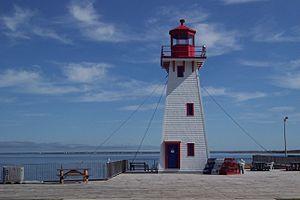
L'aquarium et centre marin du Nouveau-Brunswick est un aquarium situé dans la ville de Shippagan, au Nouveau-Brunswick, sur la côte Est du Canada. C'est le plus important aquarium des provinces de l'Atlantique.
Shippagan est une ville portuaire et universitaire canadienne située dans la région de la péninsule acadienne et le comté de Gloucester, dans le Nord-Est du Nouveau-Brunswick. Elle est la capitale de la pêche commerciale au Nouveau-Brunswick.
L'île du Portage est une île située dans l'embouchure du fleuve Miramichi, au Nouveau-Brunswick. Son phare a été reconstruit à l'aquarium et centre marin du Nouveau-Brunswick. L'île a été reconnu en 1979 comme aire protégée sous le nom de réserve nationale de faune de l'Île-Portage, l'une des cinq réserves nationales de faune de la province.
Le port de Shippagan est un quartier de la ville de Shippagan, au Nouveau-Brunswick. C'est l'un des principaux ports de pêche de la province. Au centre de l'histoire et de l'économie de la région depuis deux siècles, il est également au centre du développement technologique de la pêche.
On appelle architecture acadienne, parfois architecture cadienne, un style d'architecture traditionnelle utilisé par les Acadiens et les Cadiens, surtout en Acadie et, par extension, l'architecture en général faite en Acadie.